Fabiano Caruana

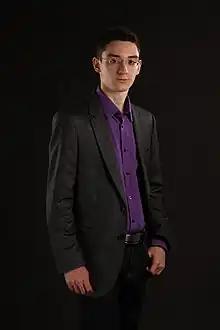
Caruana in 2012

In January, at the 74th Tata Steel Chess Tournament A in Wijk aan Zee (previously known as Corus Chess), he finished on place second together with Magnus Carlsen and Teimour Radjabov, behind the winner Levon Aronian. In March at the 27th Reykjavik Open in Reykjavík, Iceland, he finished first with 7½/9. In May he won the 20th Sigeman & Co Chess Tournament, an eight-player round-robin tournament, in Malmö, Sweden, with 5½/7, half point ahead of Peter Leko. June saw him at the 7th Tal Memorial where he finished second with a score of 5½/9 after tiebreak with Teimour Radjabov behind Magnus Carlsen. By July, at the 40th Dortmund Sparkassen Chess Meeting, he was victorious once again with a score of 6/9 after tiebreak with Sergey Karjakin. In the fall, in the period from September–October, he played in the Grand Slam Chess Final in São Paulo and Bilbao, Caruana won 4 games, drew 5 and lost 1, tying for 1st with Magnus Carlsen, but eventually losing both blitz tiebreak games and thus ending 2nd. In November at the 6th Kings Tournament, organized in Bucharest by the Romanian capital chess club, Caruana tied all the games to get third in a shortlist, yet strong tournament (average Elo 2747) behind Vasyl Ivanchuk, winner, and Veselin Topalov, runner-up.